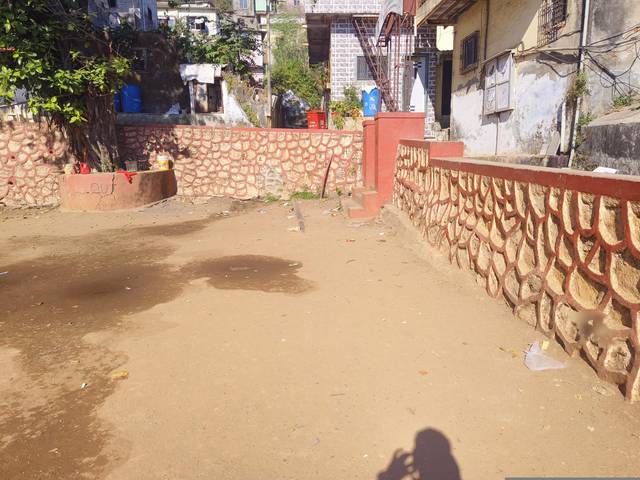
Region: India
Coordinates: 19.107, 72.913